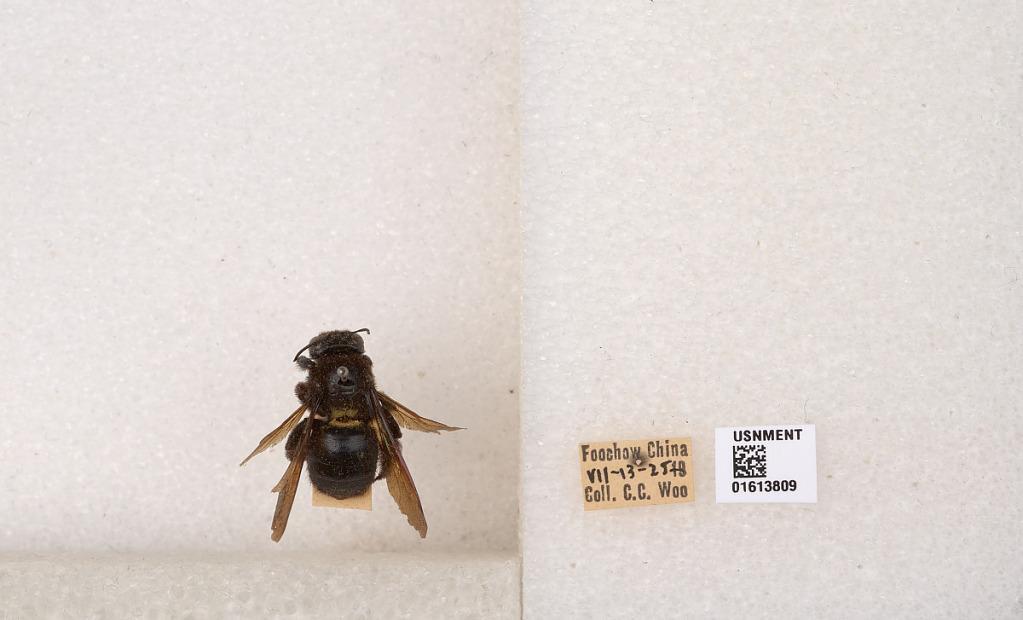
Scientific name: Xylocopa (Biluna) tranquebarorum tranquebarorum (Swederus)
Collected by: C. Woo
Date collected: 1925-7-13
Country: China
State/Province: Fujian
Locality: Foochow